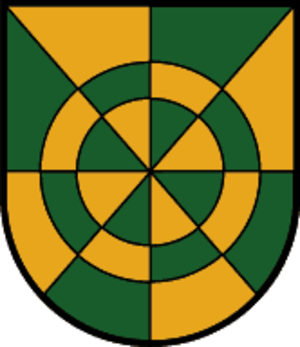
La frontière entre l'Autriche et l'Italie est la frontière internationale séparant l'Autriche et l'Italie, dans les Alpes carniques.
Pfunds est une commune autrichienne du district de Landeck dans le Tyrol.